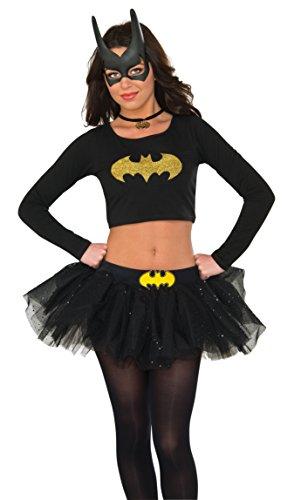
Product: Rubie's Costume Co Women's Top, Batgirl, Small/Medium
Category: Toys & Games | Dress Up & Pretend Play | Costumes
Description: Great Condition.
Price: $8.40
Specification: ProductDimensions:11x9.3x0.9inches|ItemWeight:7ounces|ShippingWeight:8.8ounces(Viewshippingratesandpolicies)|ASIN:B01B5BIRSE|Itemmodelnumber:840015|Manufacturerrecommendedage:4-12years